Soviet locomotive class TE1

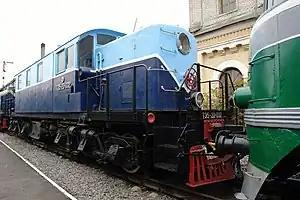
TE5-20-032

TE1 is a diesel locomotive with electric transmission, produced in the Soviet Union from 1947 to 1950 by the Malyshev Factory in Kharkiv. It is a modified copy of the American ALCO RSD-1. Initially designated as TE1-20, a total of 298 units were produced, of which 16 were converted to gas generator drive under the designation TE1.